Golden Valley County Courthouse

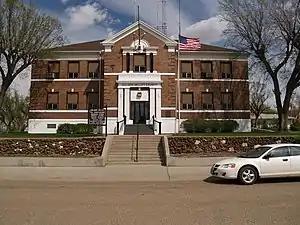

The Golden Valley County Courthouse is a historic courthouse in the city of Beach in Golden Valley County, North Dakota. The courthouse was built in 1923 in the Federal Revival style; it is one of two courthouses in North Dakota to have been built in this style, the other being the Logan County Courthouse. It was added to the National Register of Historic Places on November 14, 1985.